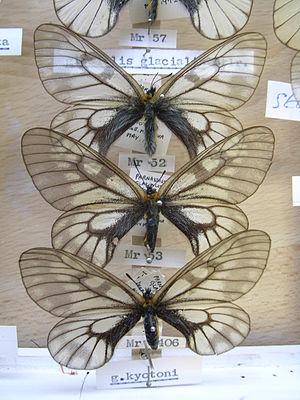
Parnassius glacialis est une espèce d'insectes lépidoptères de la famille des Papilionidae, de la sous-famille des Parnassiinae et du genre Parnassius.